Bomberger's Distillery

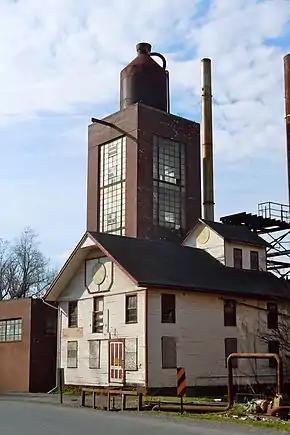
Old distillery, tower, and jug

Today the distillery is severely deteriorated from lack of maintenance and the former owner, a woodworker named Dwight Hostetter, sold it in 2011 to John Barry of JJC Investments.